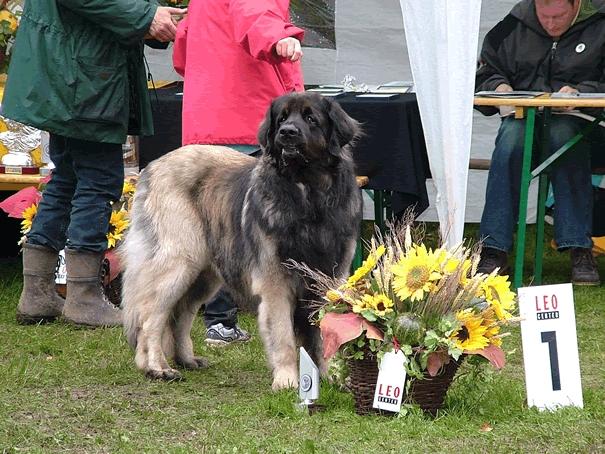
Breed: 214-n000019-Leonberg